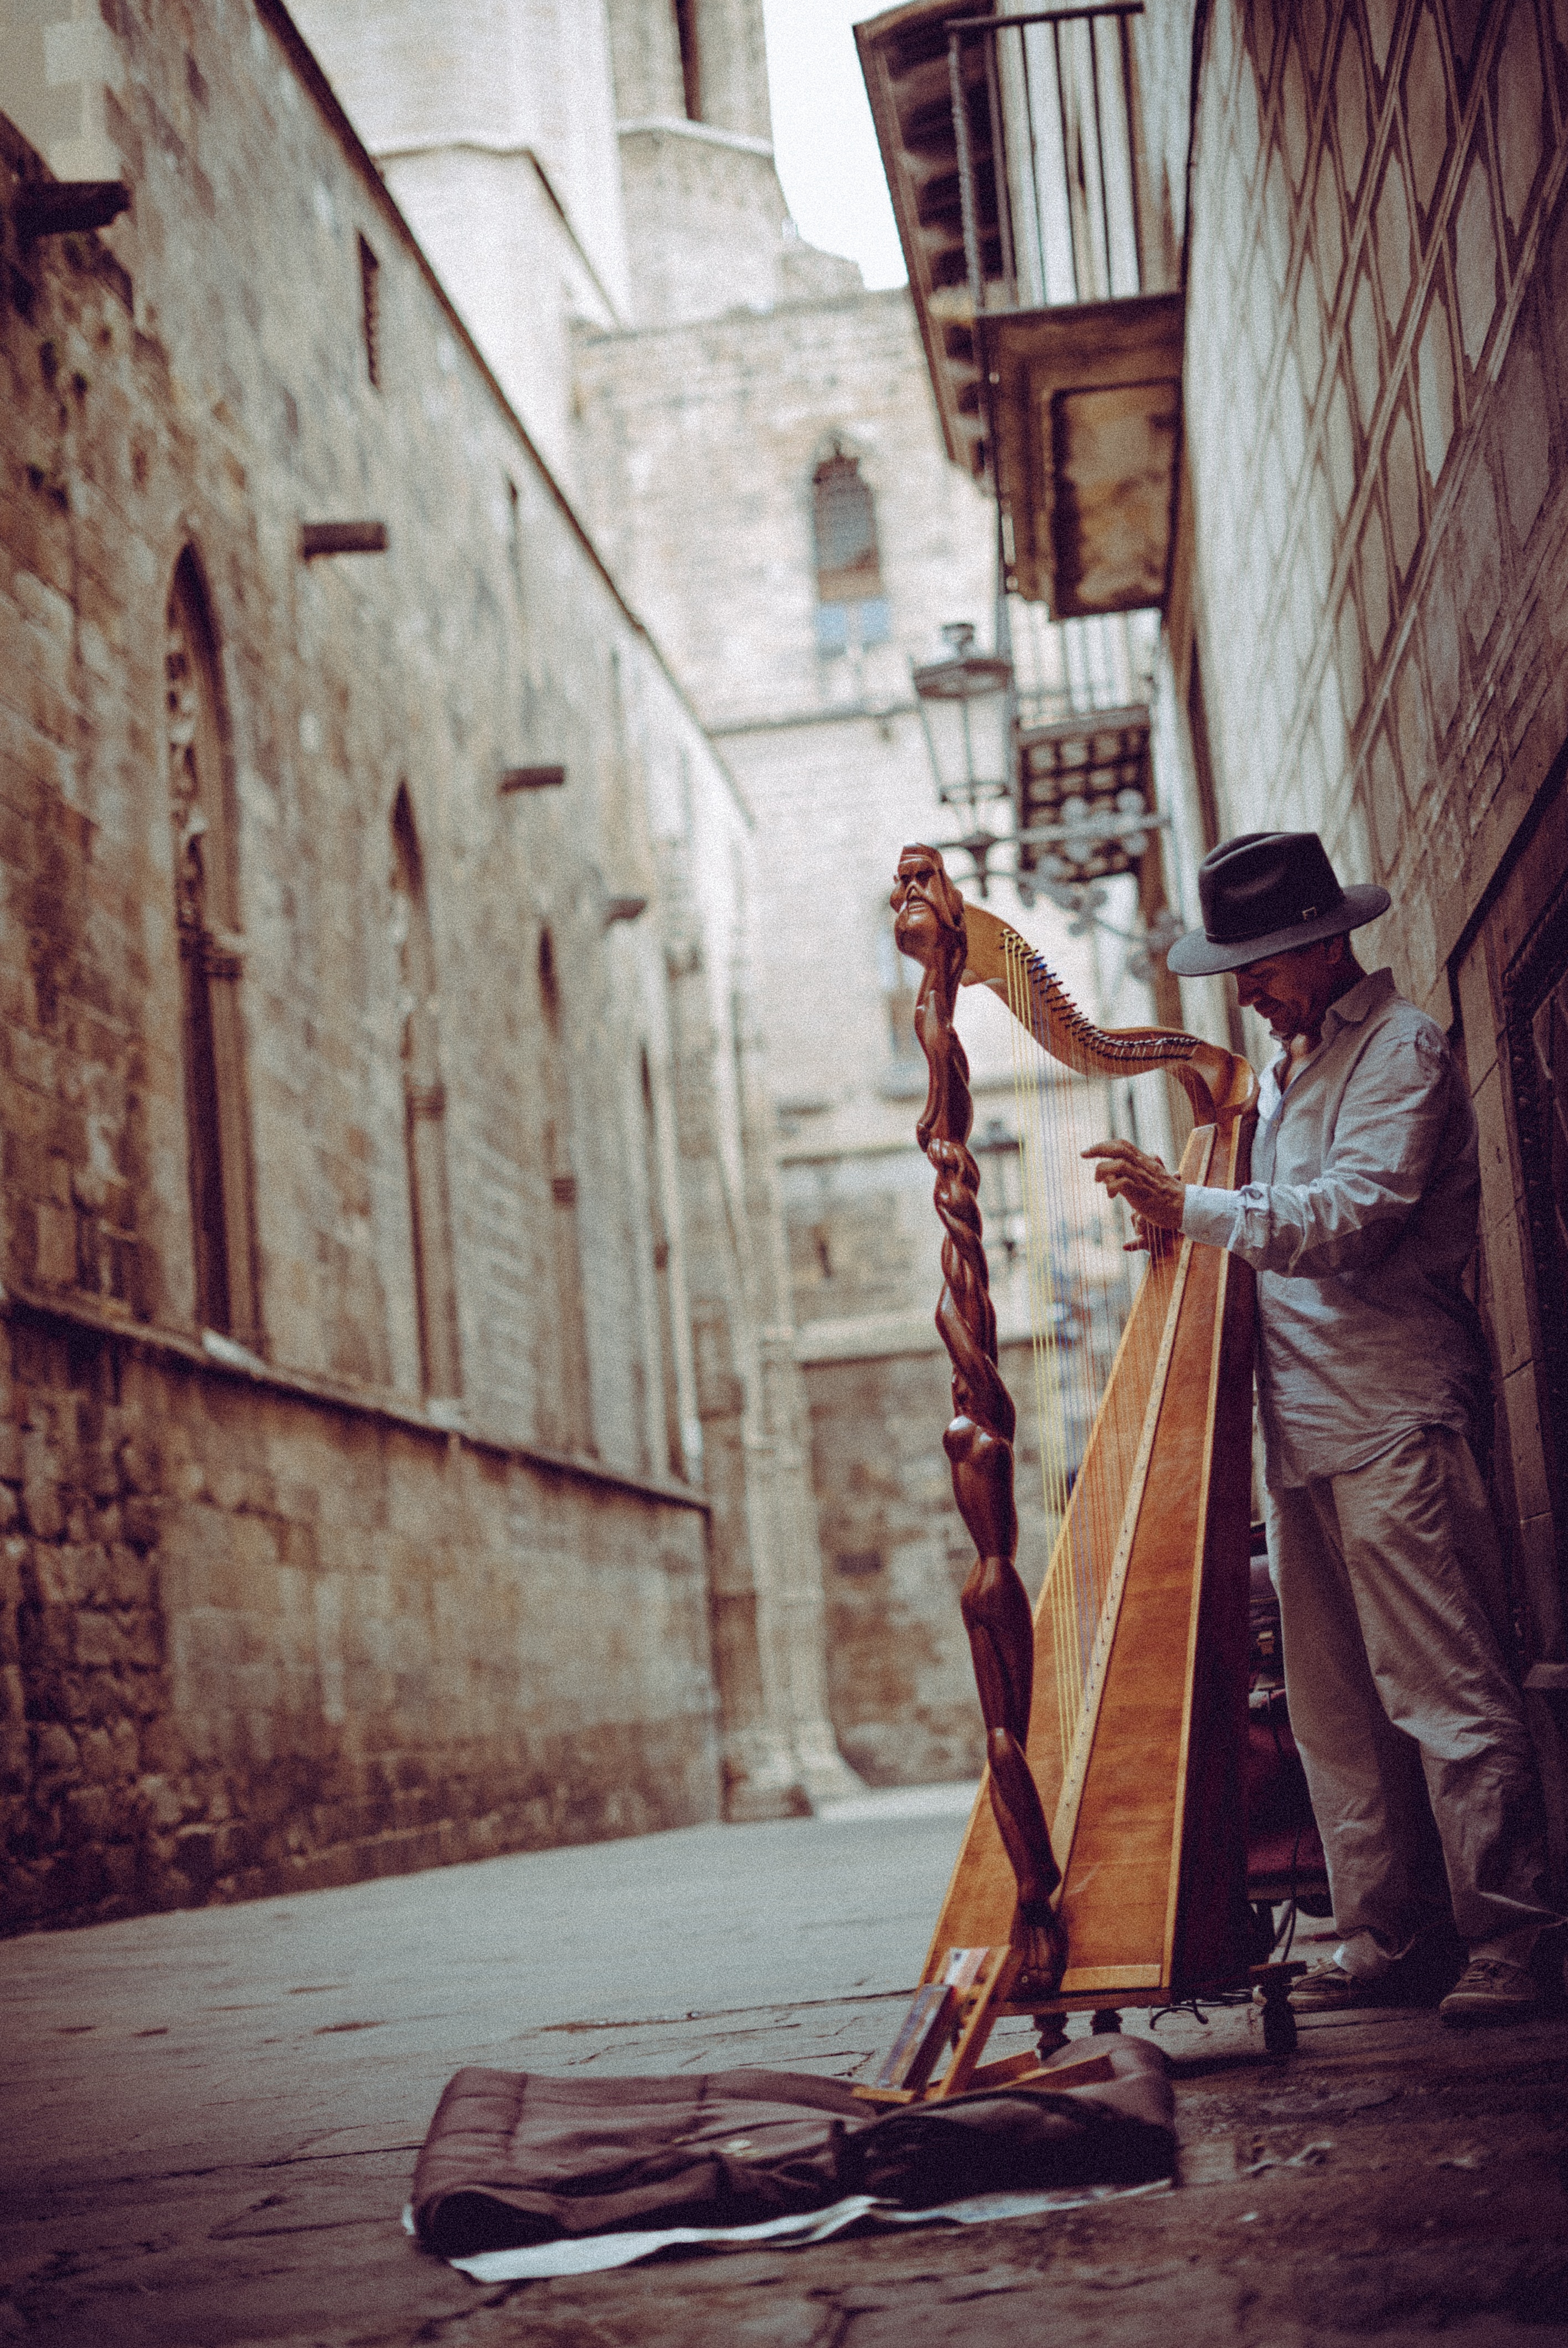
street, infrastructure, alley, photography, stock photography, road, visual arts